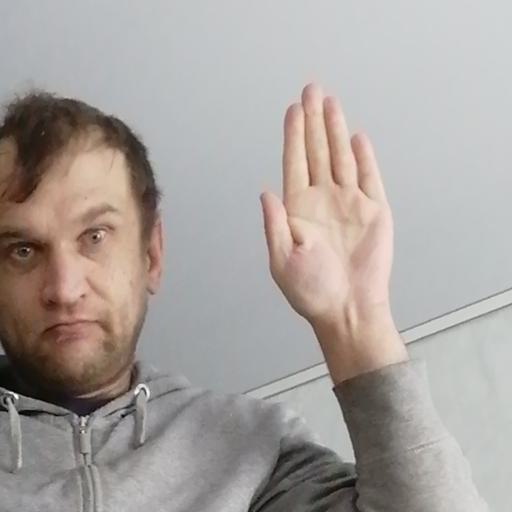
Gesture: stop